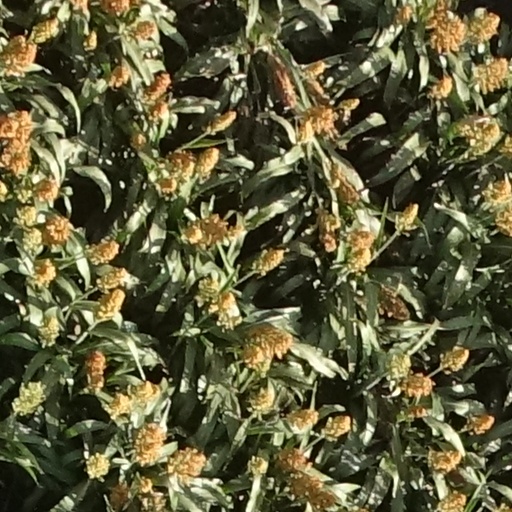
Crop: sorghum